Ingrid Deltenre

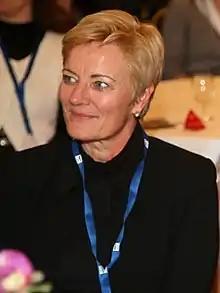
Deltenre in 2013

Ingrid Ella Deltenre (born 25 August 1960) is a Dutch-Swiss manager who was director of the German-speaking broadcaster Schweizer Fernsehen from 2004 to 2009 and the director-general of the broadcasters association, the European Broadcasting Union, between 2010 and 2017. She was the Secretary General of the from 1989 to 1991 and is a member of the board of various companies.